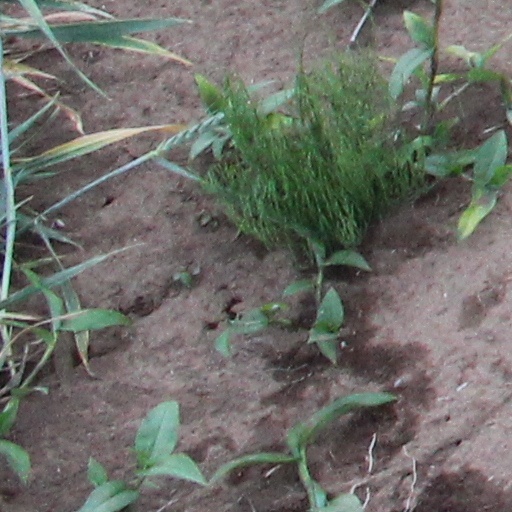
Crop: wheat